Video Trek 88

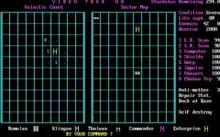
A game in progress

The game is suitable for monochrome or color adapters, but is best viewed in monochrome. It was one of Windmill Software's earliest games, written in the BASIC programming language (specifically, BASICA) and requires an interpreter such as GW-BASIC to be executed.